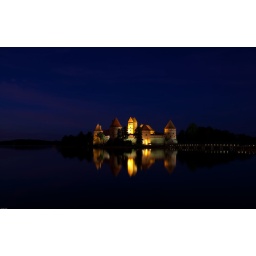
nightshoot of the water castle in Trakai / Lithuania